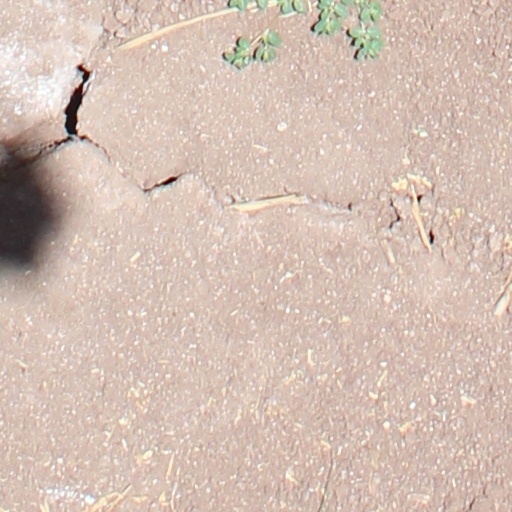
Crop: wheat